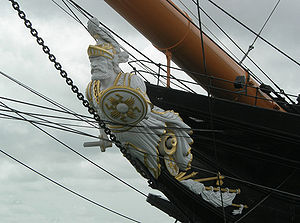
Galionsfigur / Galleri
En galionsfigur er en skulptur eller et ornament, der udsmykker et skibs stævn.